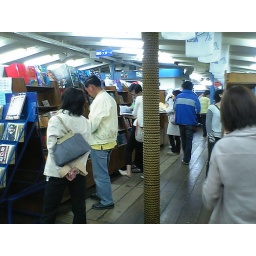
book shop in the ship